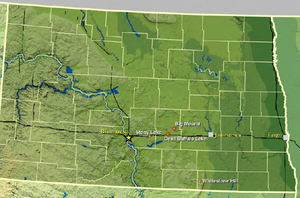
La bataille de Big Mound est une victoire de l'armée des États-Unis en juillet 1863 sur des indiens sioux Santee alliés avec quelques sioux Yankton, Yanktonai et Teton dans le Territoire du Dakota.
La bataille de Whitestone Hill est le point culminant des opérations contre les Sioux de 1863 dans le territoire du Dakota. Le brigadier général Alfred Sully attaque un village du 3 au 5 septembre 1863. Les Amérindiens dans le village comprennent des Sioux Yanktonais, Santees et Tetons. Sully tue, blesse ou capture 300 à 400 Sioux, dont des femmes et des enfants, au prix de 60 pertes. Sully poursuivra le conflit lors d'une autre campagne en 1864, l'expédition de Sully contre les Sioux dans le territoire du Dakota.
La bataille de Dead Buffalo Lake est une escarmouche qui s'est déroulée en juillet 1863 dans le territoire du Dakota entre les forces de l'armée des États-Unis et les Sioux Santee, Yankton, Yanktonai et Teton. Les indiens tentent de capturer un train de ravitaillement de l'armée et se retirent lorsqu'ils constatent qu'ils n'y parviendront pas.
La bataille de Stony Lake est le troisième engagement de la campagne de 1863 menée par Henry Hastings Sibley contre les Sioux Santee, Yankton, Yanktonai et Teton dans le territoire du Dakota. À la suite de la bataille, les indiens mènent des actions de retardement contre Sibley jusqu'à ce que leurs femmes et leurs enfants traversent la rivière Missouri. Sibley abandonne alors sa poursuite.